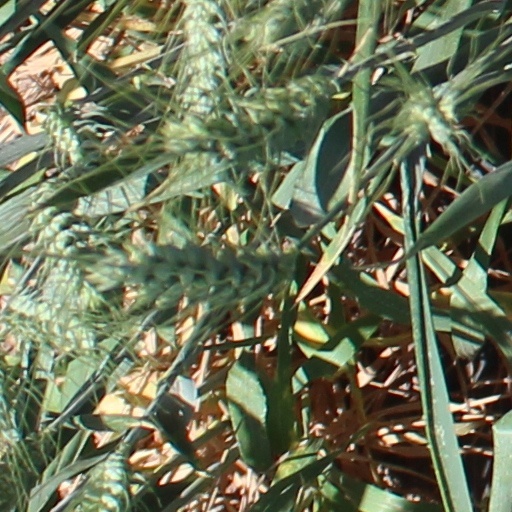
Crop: wheat